Phratora vitellinae

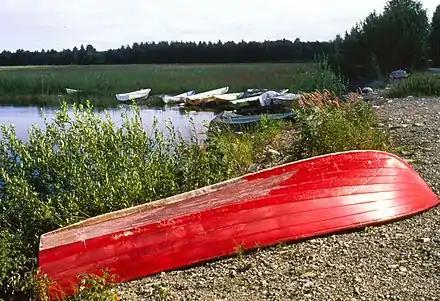
Höytiäinen Canal in eastern Finland where Phratora vitellinae survival was measured

Rank et al. (1998) focused on host preference and performance among three co-occurring Finnish willow species that were among the native willows investigated by Tahvanainen et al. (1985): salicylate-rich "Salix myrsinifolia" and "Salix pentandra" and the salicylate-poor "Salix phylicifolia," and they measured larval survival on all three host species in the wild in the presence of natural predators. Their results showed that beetle larvae can develop and survive on all three willows, but adults strongly preferred the salicylate-rich willows over "Salix phylicifolia" and the larvae developed more rapidly on them. Larvae produced the largest amount of defensive secretion on "Salix pentandra", which contains the highest levels of salicylates, but they developed more slowly and survived more poorly on "S. pentandra" than "Salix myrsinifolia". Results supported the findings of Kohlemainen et al (1995) that revealed that "P. vitellinae" is stimulated to feed by salicylates and extracts of them, but salicylates found in "S. pentandra" may be more difficult for the beetles to metabolize.